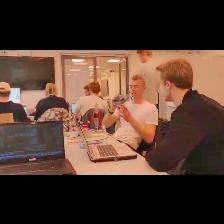
Label: Human